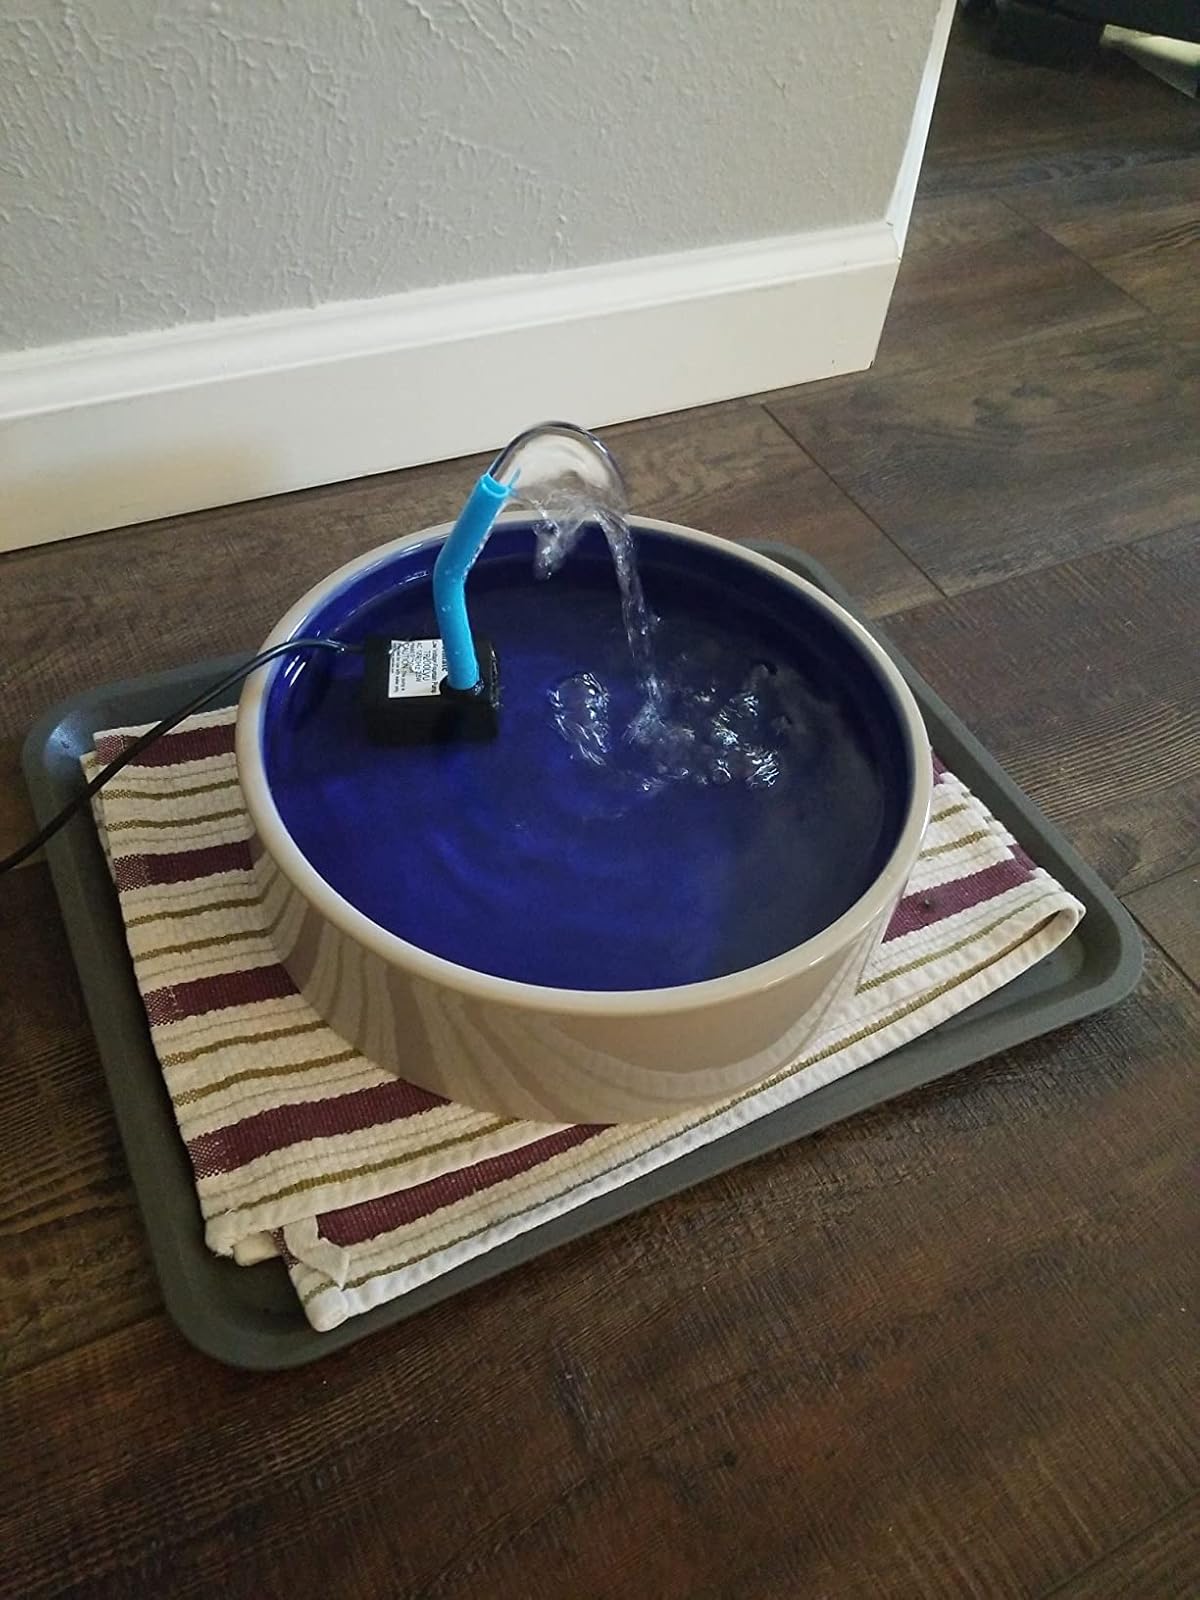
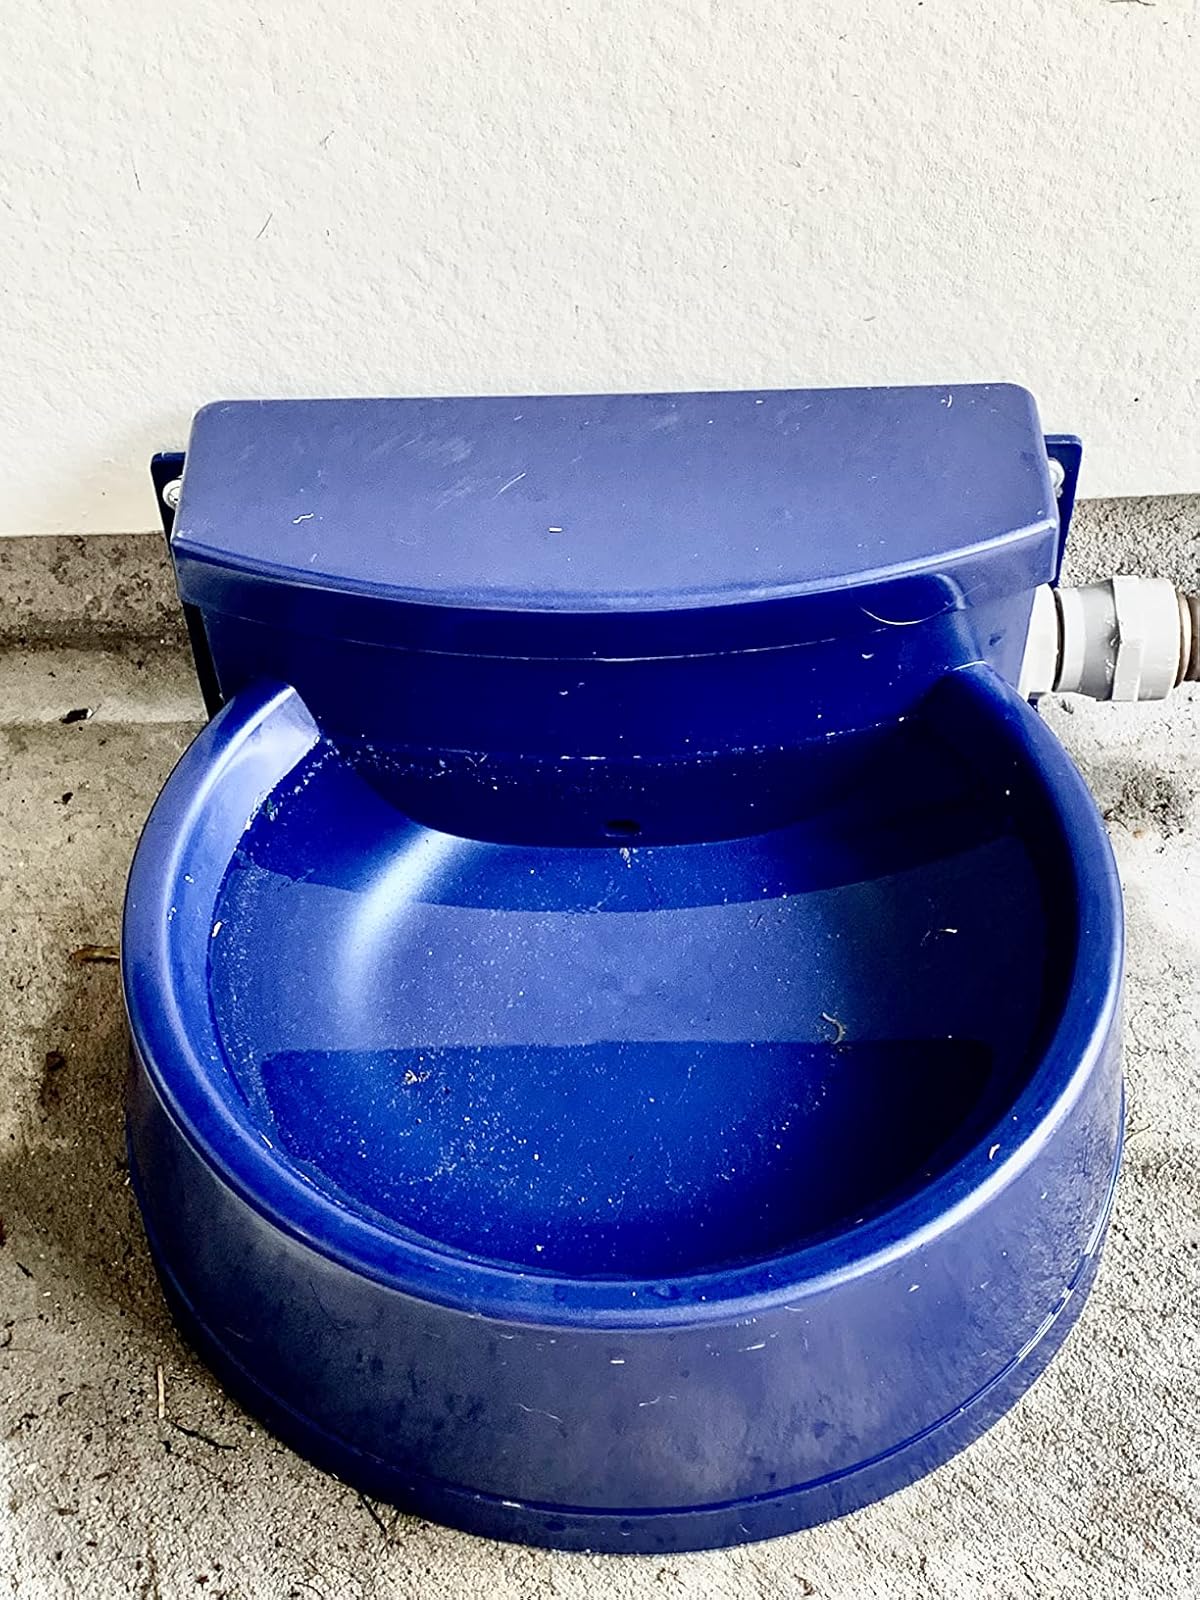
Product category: items_bowl
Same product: no